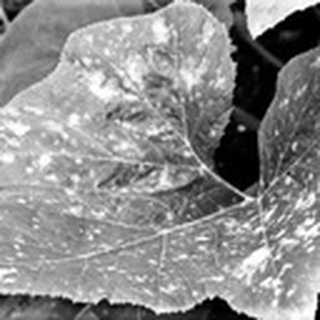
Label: cotton_powdery_mildew